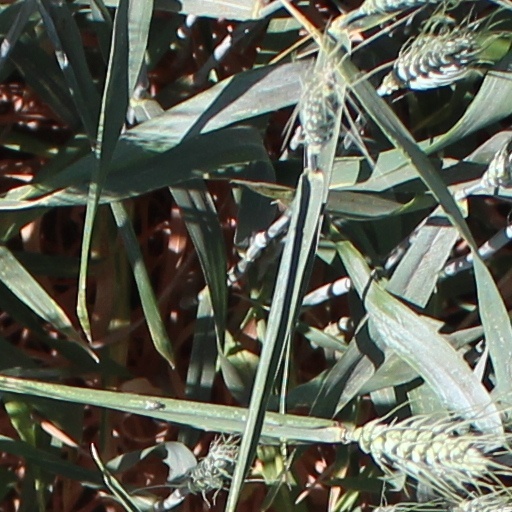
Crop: wheat